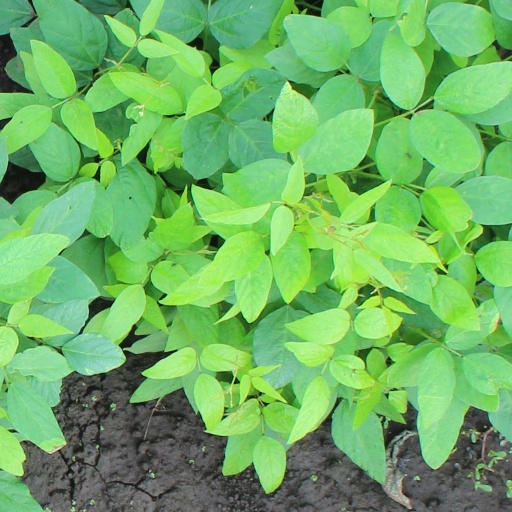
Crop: soybean